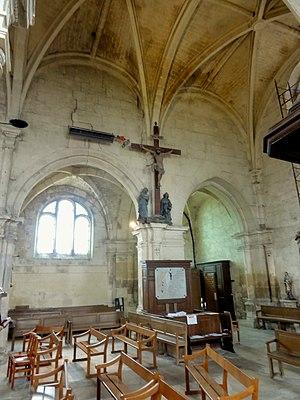
Grandes arcades au sud de la nef.
L'église Saint-Martin est une église catholique paroissiale située à Attainville, en France.